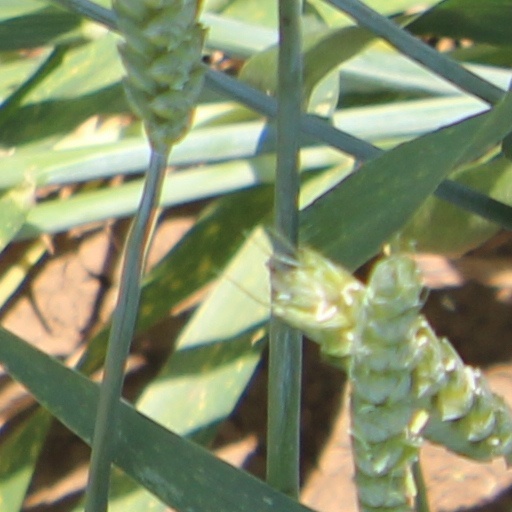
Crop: wheat